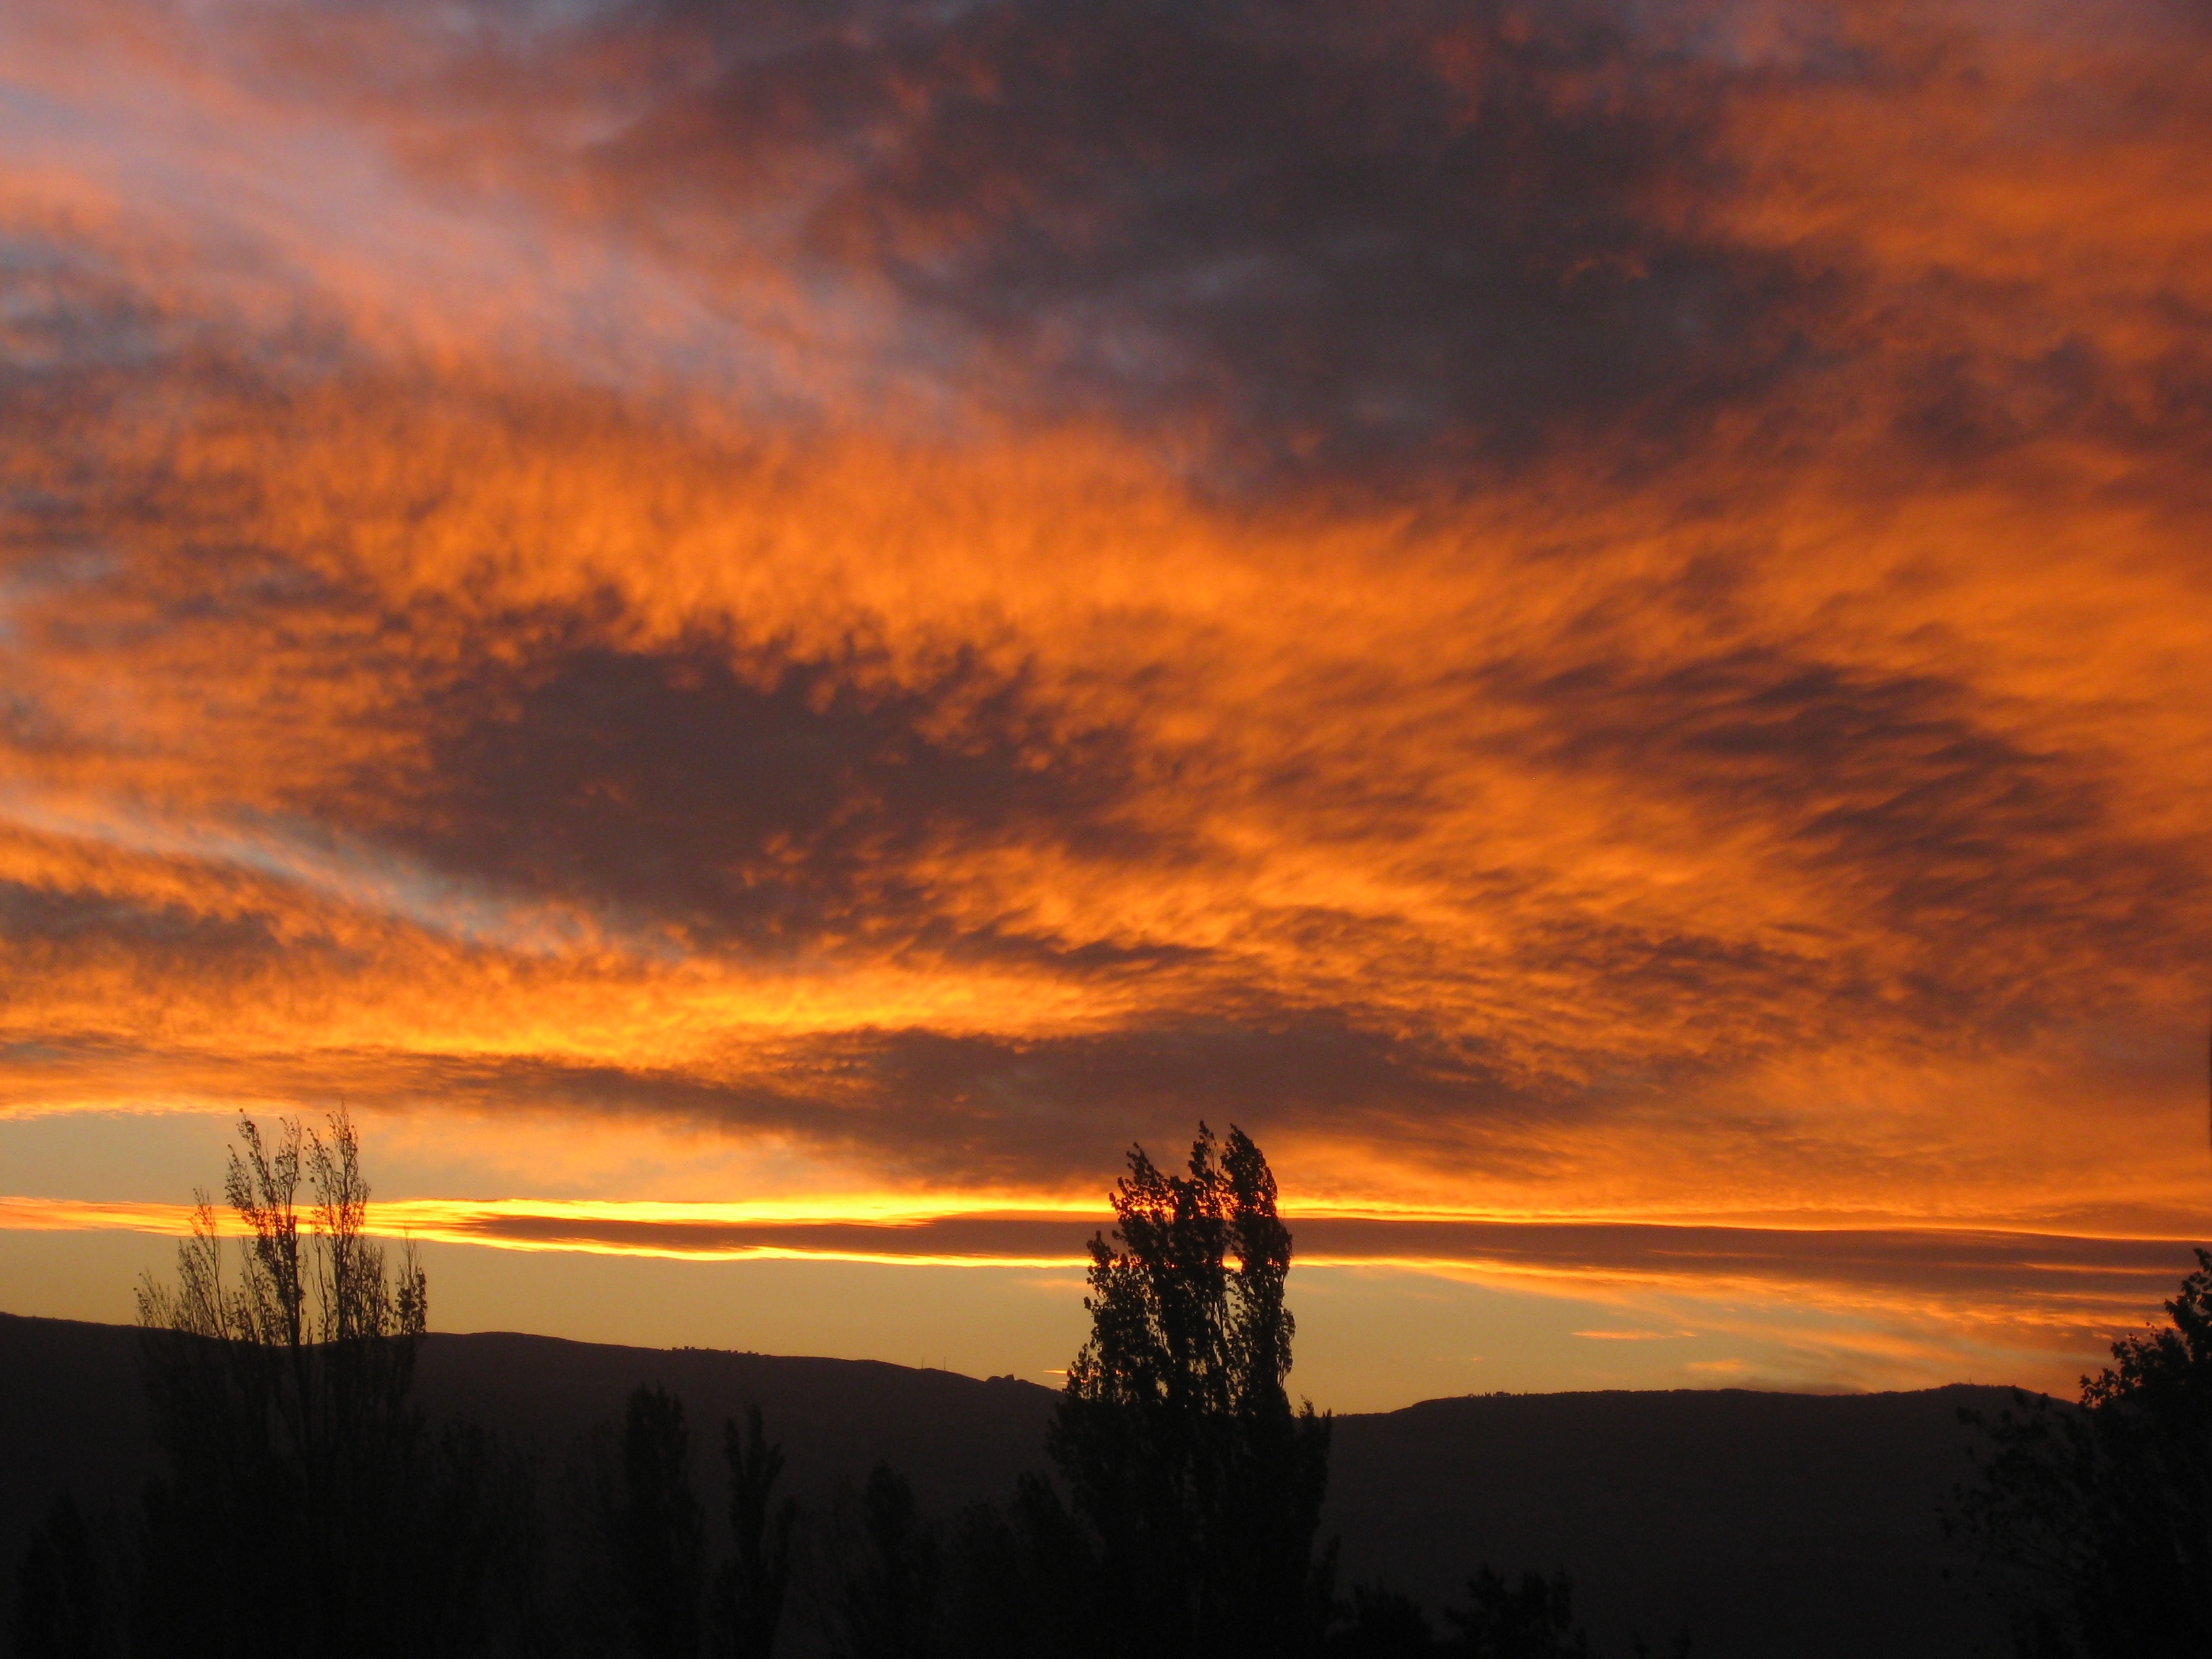
landscape, outdoor, horizon, cloud, sky, sun, sunrise, sunset, sunlight, morning, view, old, dawn, atmosphere, summer, dusk, evening, asia, place, georgia, tbilisi, heritage, afterglow, caucasus, atmospheric phenomenon, red sky at morning